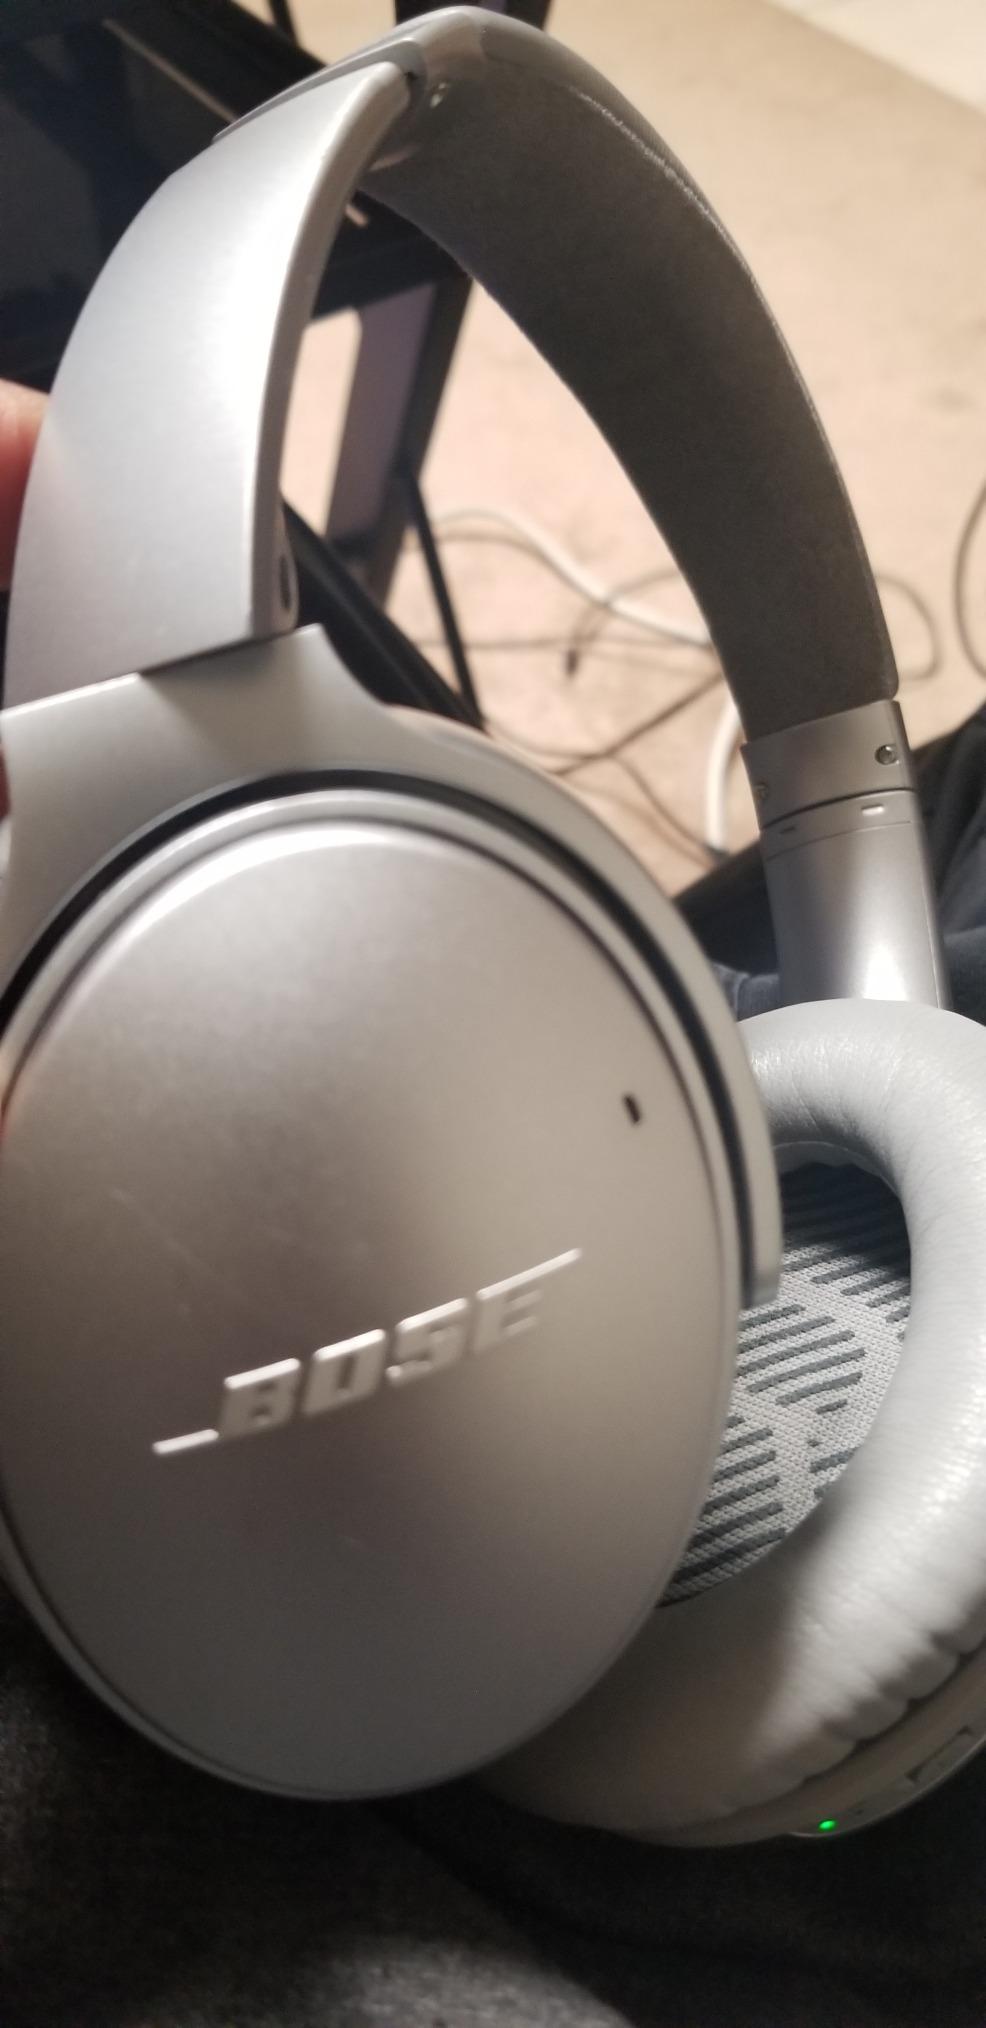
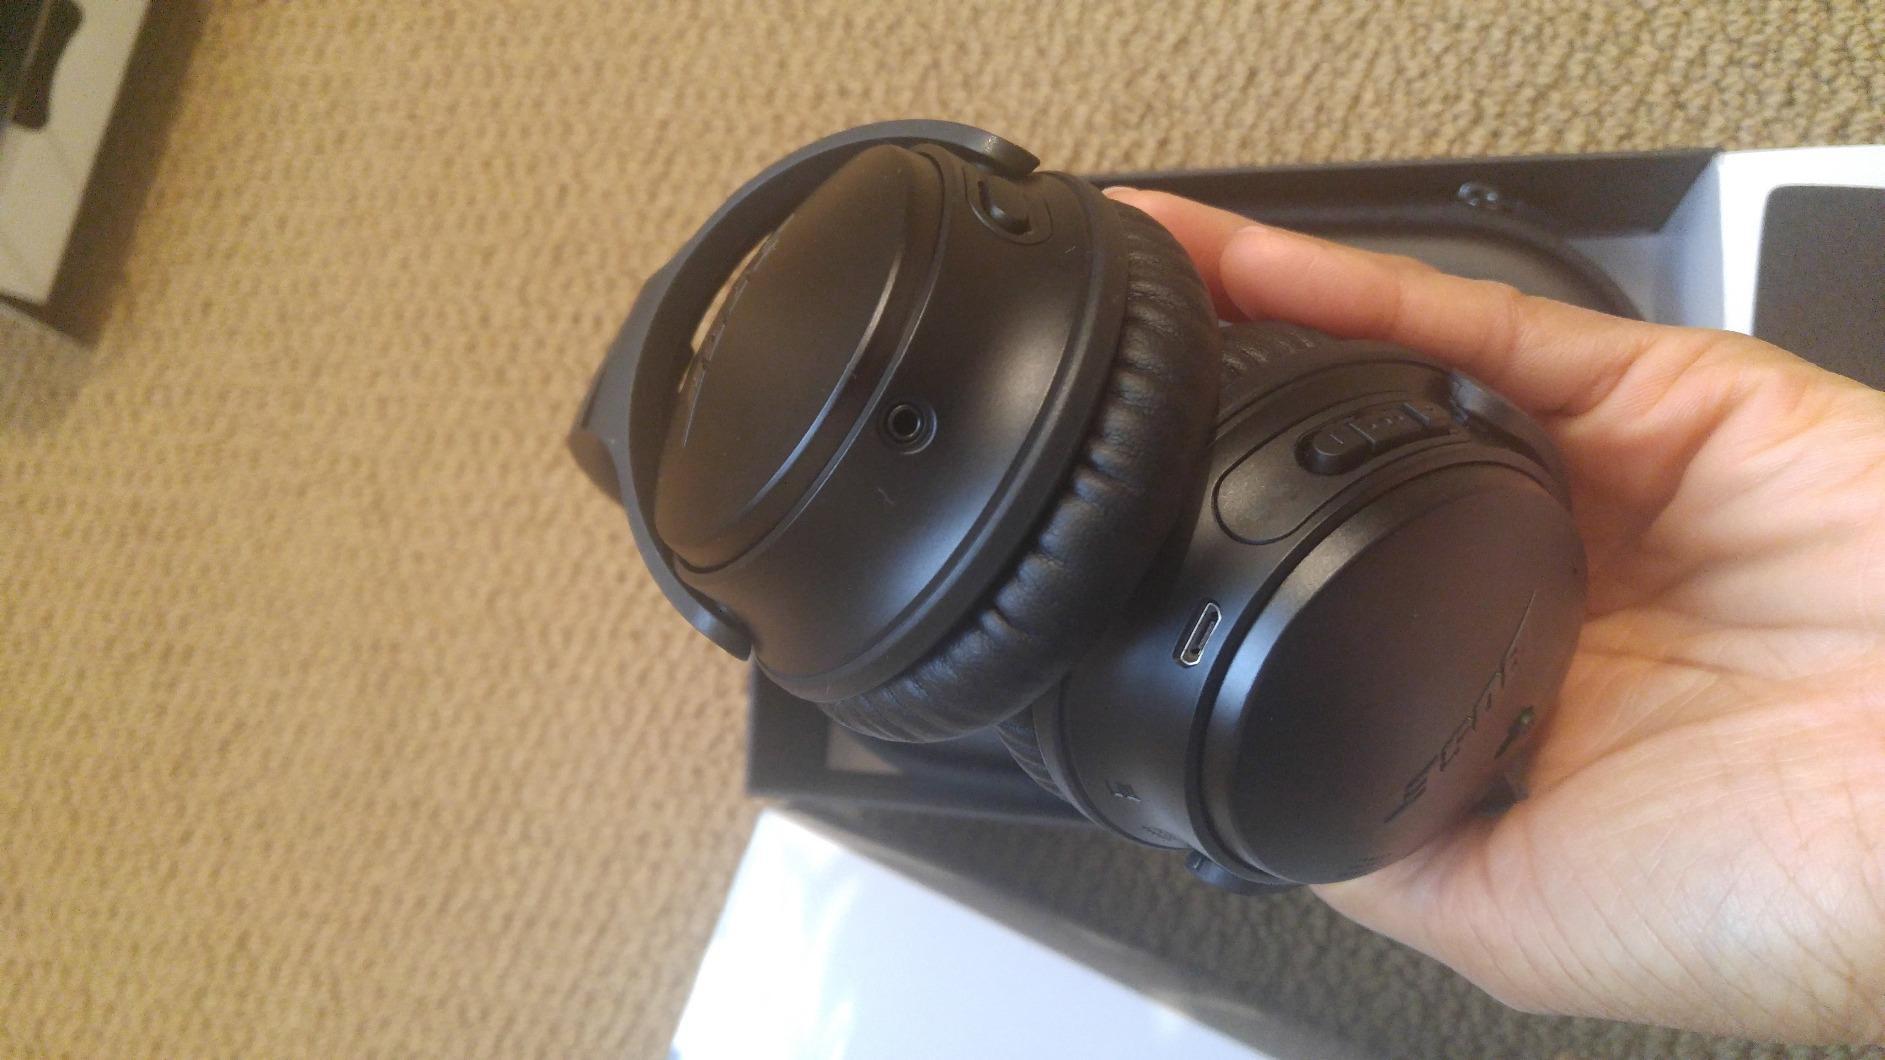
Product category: headphones
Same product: no